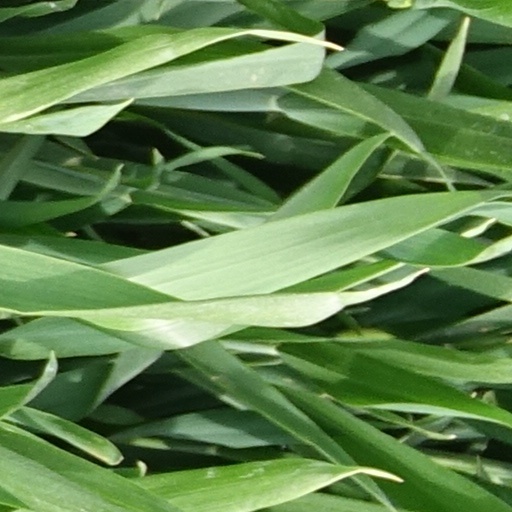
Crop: wheat